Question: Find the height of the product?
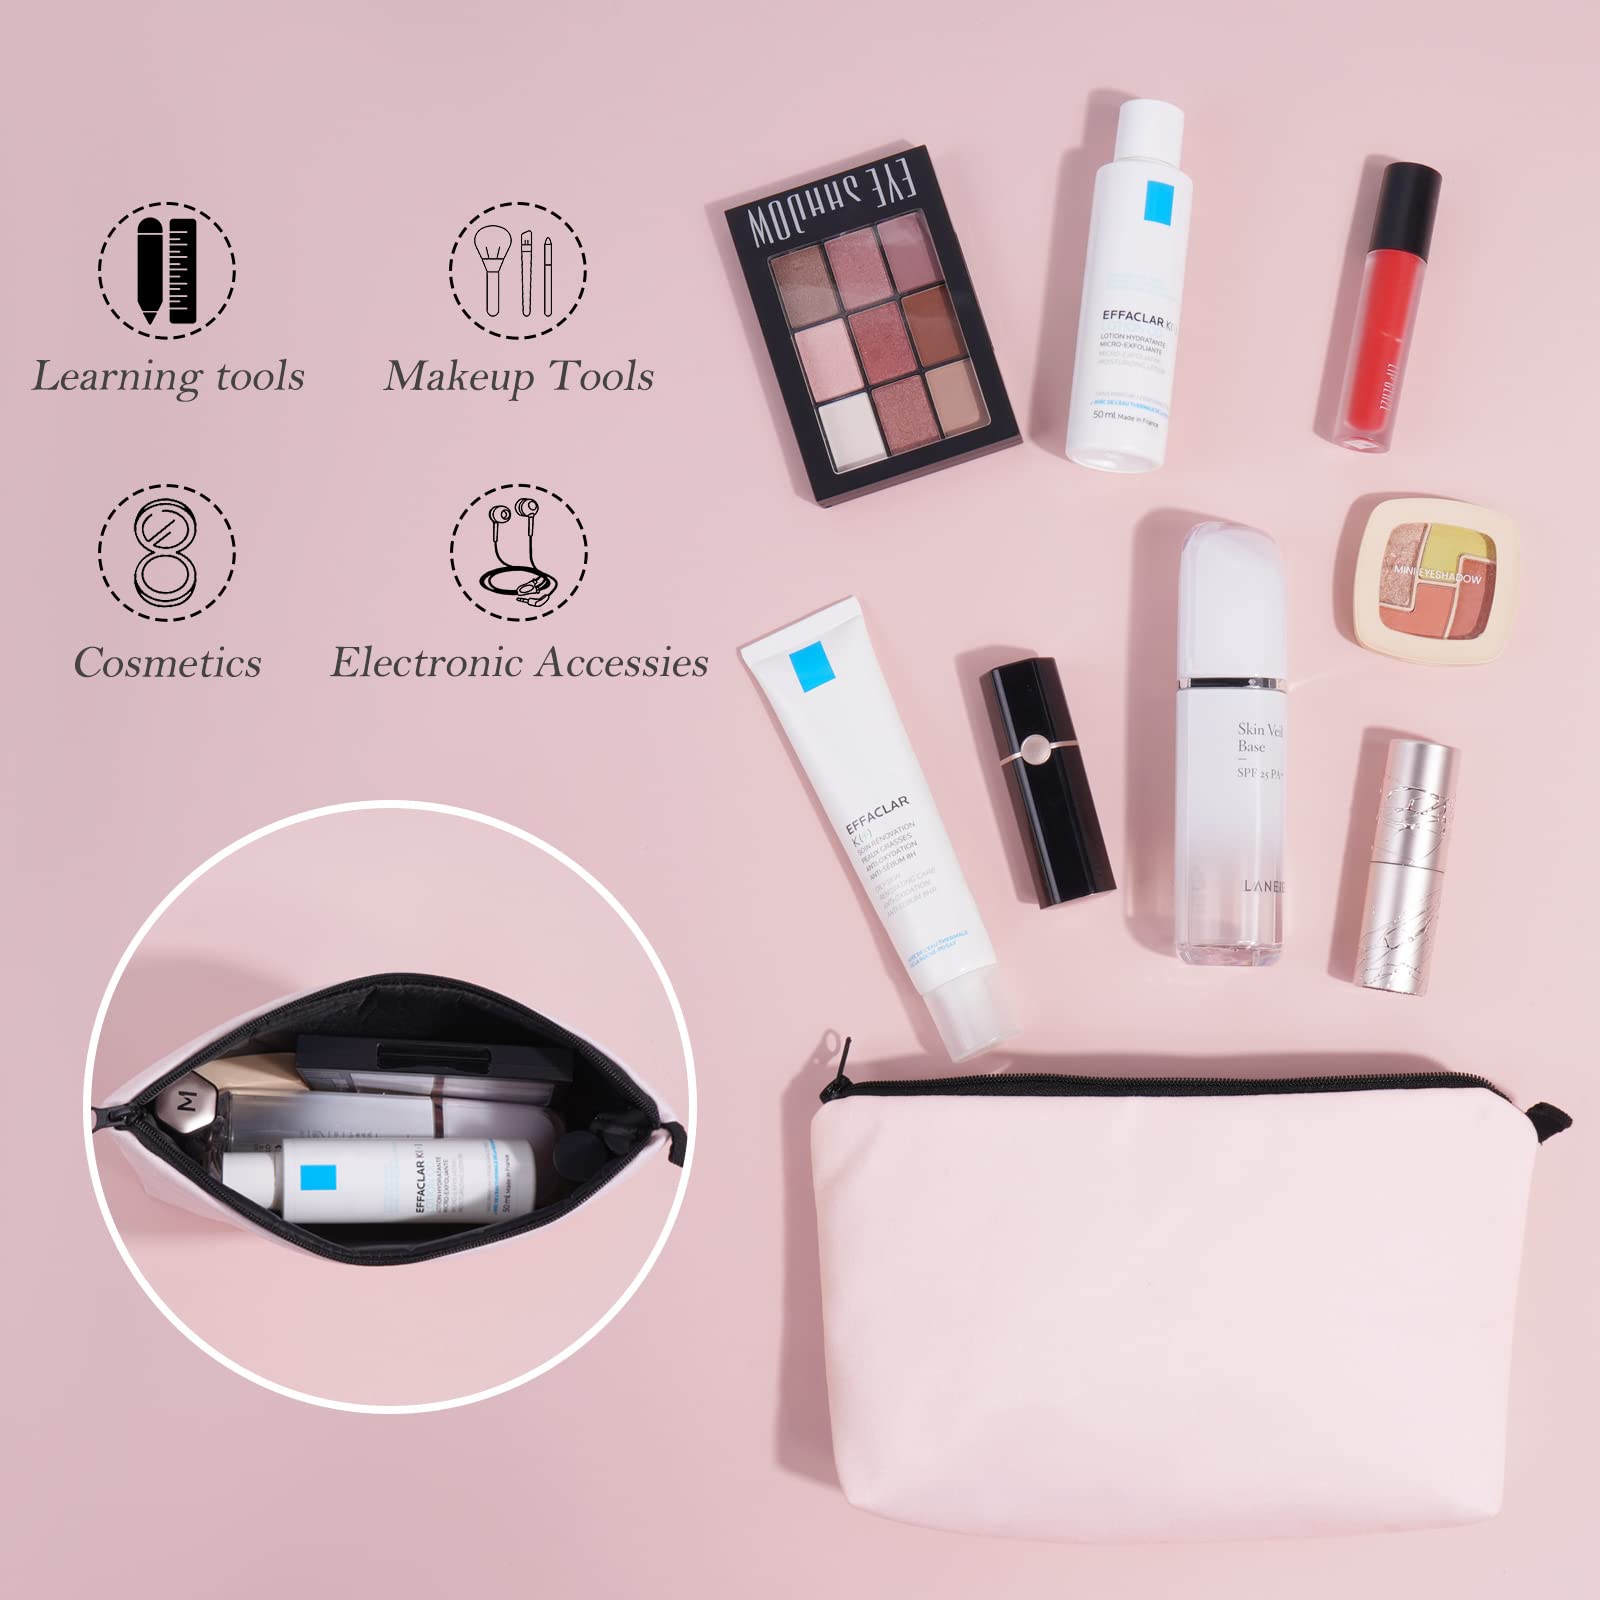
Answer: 50.0 centimetre